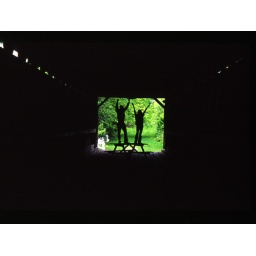
Small disused road bridge in the eastern townships. Quebec, Canada.